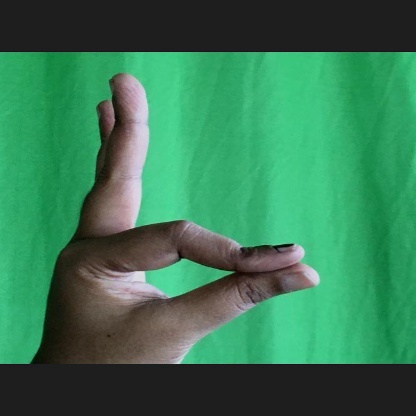
Mudra: Hamsasyam